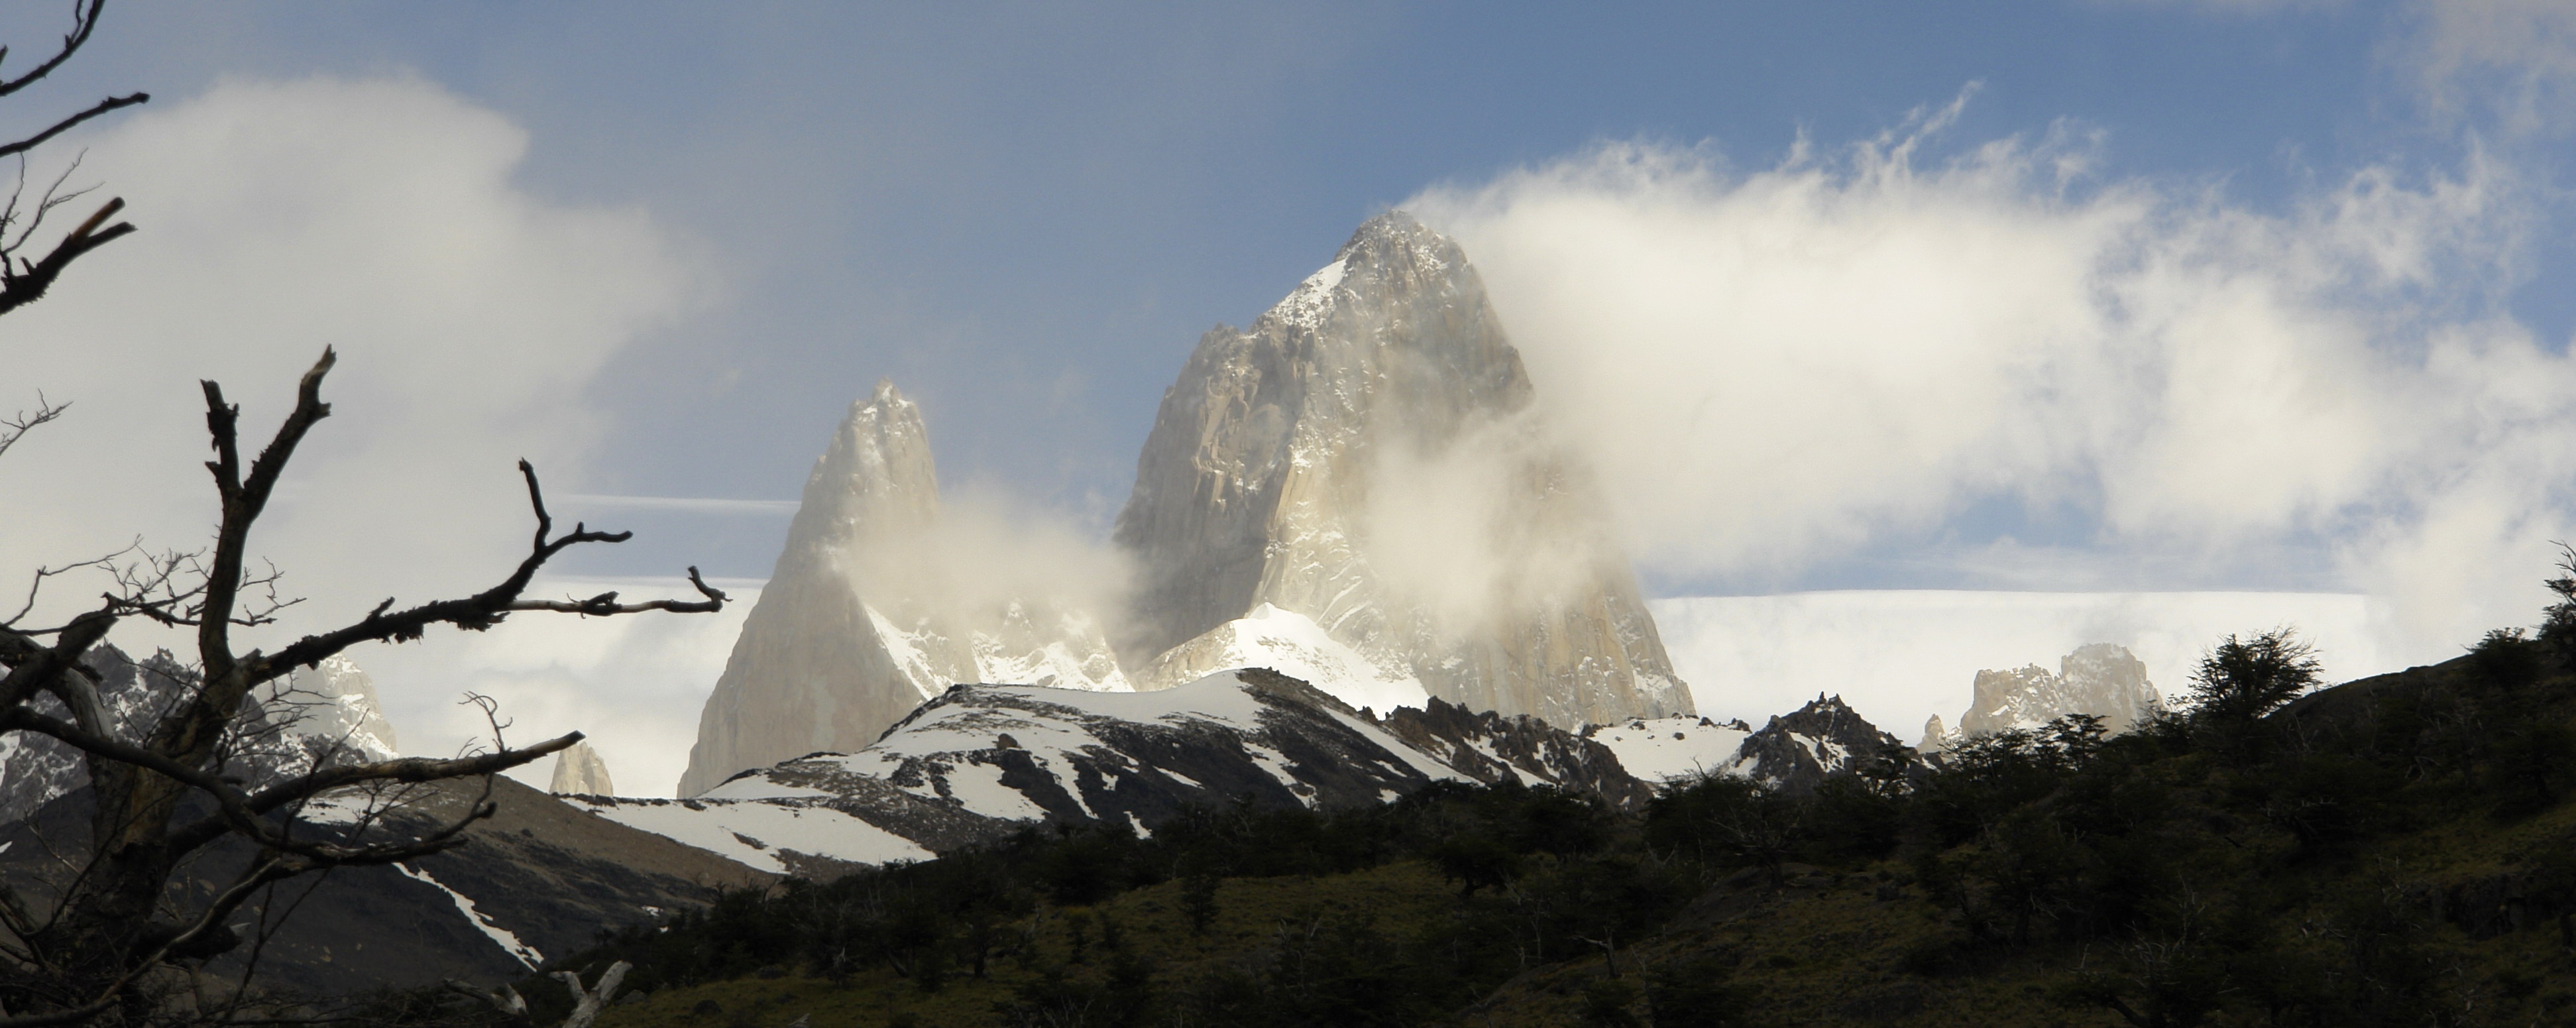
landscape, outdoor, wilderness, mountain, snow, winter, cloud, mist, mountain range, national park, ridge, summit, mountains, argentina, landform, granite rock, fitz roy, torres del paine, geographical feature, atmospheric phenomenon, mountainous landforms, geological phenomenon